USS Ouachita

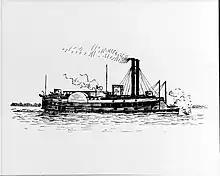
USS "Ouachita", by Samuel War Stanton

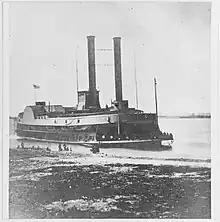
The tinclad "Ouachita" on the Western Rivers during the Civil War

Union gunboats and captured Confederate side wheel steamer "Louisville" in the Little Red River 13 July 1863. The Navy purchased the prize from the Prize Court at Cairo, Illinois, 29 September 1863, and commissioned her as "Ouachita" 18 January 1864. Lt. Comdr. Byron Wilson assumed command 1 February. During the remainder of the Civil War, the gunboat operated in the Mississippi River and its tributaries, especially the Red, Black, and Ouachita Rivers. She participated in Rear Admiral David Dixon Porter’s expedition up the Red River to Alexandria 12 March to 22 May 1864. She performed patrol duty through the end of the war, and again ascended the Red River in May and June 1865 to receive the surrender of Confederate forces. Decommissioned 3 July 1865, "Ouachita" was sold at auction at Mound City, Illinois, 25 September 1865 to Tait, Able, and Gill.